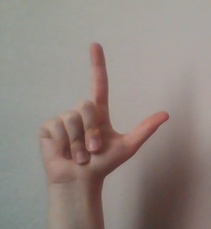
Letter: laam